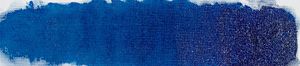
Berlinerblåt
Berlinerblåt pariserblåt eller preussisk blåt er et syntetisk blåt farvepigment, der udmærker sig ved meget god holdbarhed og ved at være stort set ugiftigt. Det kan bruges medicinsk til at binde tungmetaller i kroppen. Pigmentet har været solgt som saksisk blåt, antwerpenblåt, frankfurterblåt, williamsonsblåt, miloriblåt m.fl..